Bishop

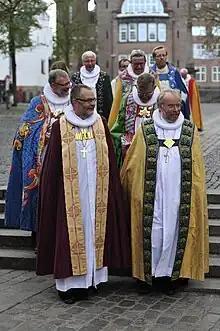
Danish Lutheran bishops wearing a cope over cassock, surplice, ruff and pectoral cross

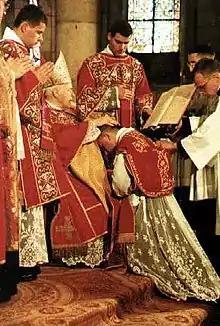
The consecrated bishop is the only minister of Holy Orders. Photo of pre-Vatican II ceremony.

In Catholicism, Eastern Orthodoxy, Oriental Orthodoxy, High Church Lutheranism, and Anglicanism, only a bishop can ordain other bishops, priests, and deacons.